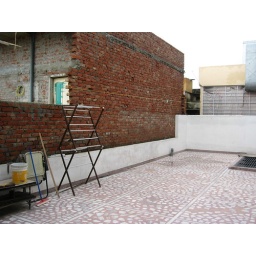
The roof in front of my bedroom